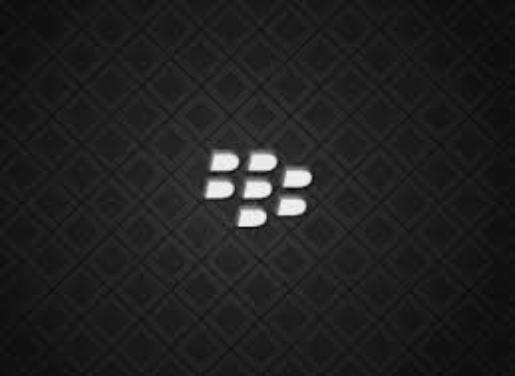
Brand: BlackBerry
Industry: Electronic